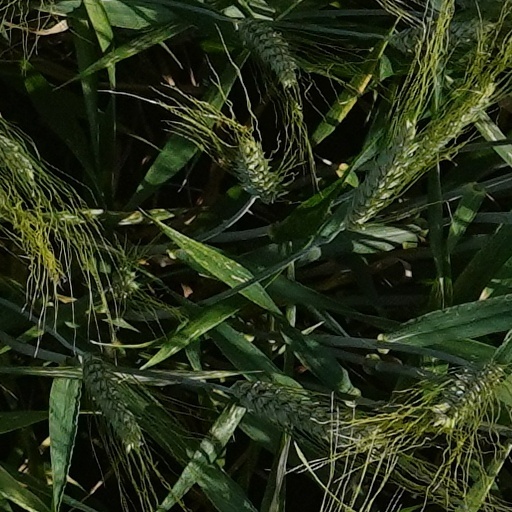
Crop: wheat